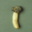
Label: mushroom